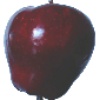
Label: Apple Red Delicious 1